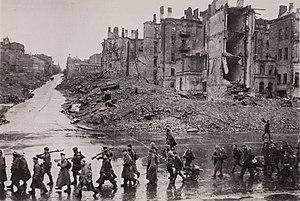
1943 est une année commune commençant un vendredi.